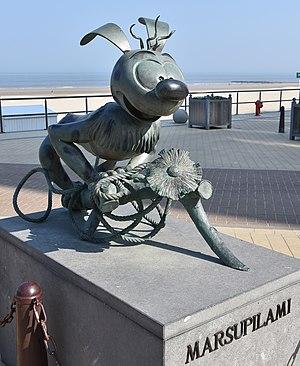
Le Marsupilami est un animal imaginaire créé par André Franquin en 1952, dans la série Spirou et Fantasio, avant d'accéder à sa propre série. Il est doté d'une force herculéenne et d'une queue préhensile démesurée ainsi que de toutes sortes de particularités zoologiques dévoilées au fil des albums.